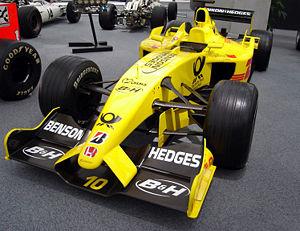
Jordan Grand Prix est une écurie irlandaise de Formule 1, basée à Silverstone en Angleterre et fondée en 1991 par Eddie Jordan.
La Jordan EJ12 est la monoplace de Formule 1 engagée par l'écurie irlandaise Jordan Grand Prix lors de la saison 2002 de Formule 1. Elle est pilotée par l'Italien Giancarlo Fisichella et le Japonais Takuma Satō. Le Brésilien Ricardo Zonta en est le pilote d'essais. La EJ12 est équipée d'un moteur Honda, tout comme la BAR 004.